Coelacanth

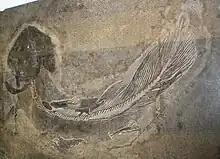
Fossil of "Coelacanthus granulatus," the first described coelacanth, named by Louis Agassiz in 1839

The earliest fossils of coelacanths were discovered in the 19th century. Coelacanths, which are related to lungfishes and tetrapods, were believed to have become extinct at the end of the Cretaceous period. More closely related to tetrapods than to the ray-finned fish, coelacanths were considered transitional species between fish and tetrapods. On 22 December 1938, the first "Latimeria" specimen was found off the east coast of South Africa, off the Chalumna River (now Tyolomnqa). Museum curator Marjorie Courtenay-Latimer discovered the fish among the catch of a local fisherman. Courtenay-Latimer contacted a Rhodes University ichthyologist, J. L. B. Smith, sending him drawings of the fish, and he confirmed the fish's importance with a famous cable: "Most Important Preserve Skeleton and Gills = Fish Described."